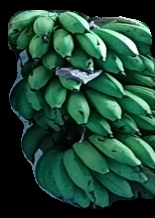
Variety: rasbale
Grade: grade2